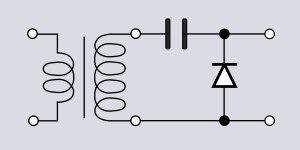
Le générateur Cockcroft-Walton, aussi appelé cascade de Greinacher, voire Cascade de Villard, est un multiplicateur de tension développé par John Douglas Cockcroft et Ernest Thomas Sinton Walton. À partir d'une tension alternative relativement faible, il permet de générer une tension électrique continue importante en sortie. Il s'agit donc d'un montage redresseur.
Un doubleur de tension est un circuit électrique permettant d'obtenir une tension de sortie égale à deux fois la tension d'entrée. Les doubleurs de tension sont donc des multiplicateurs de tension avec pour facteur deux. Pour cela des condensateurs et des éléments interrupteurs sont utilisés.
Un multiplicateur de tension est un circuit électrique redresseur, ayant pour entrée une tension alternative et pour sortie une tension continue plus élevée que celle d'entrée. Il utilise typiquement des condensateurs et des diodes.